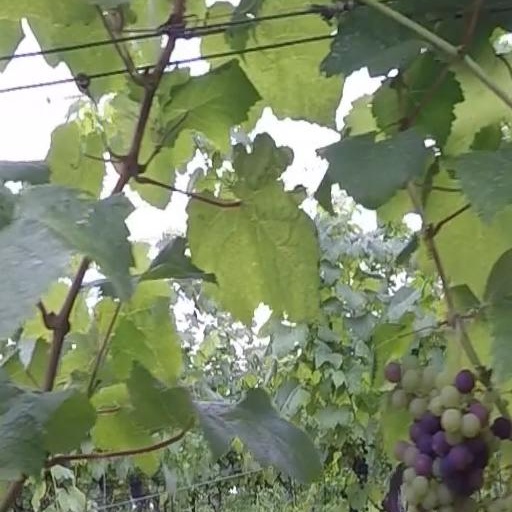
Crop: grape